Muzeon Park of Arts

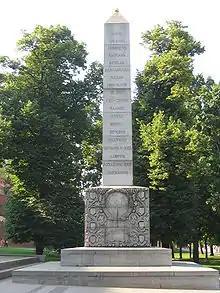
The Alexander Garden Obelisk that was altered in 1918

The contestation and removal of monuments in the USSR goes back to its foundation. On April 12, 1918, Vladimir Lenin, revolutionary leader of the Bolsheviks, released a decree "on the monuments of the Republic" in which he proclaimed that all monuments to the tsars and their affiliates should be removed from public view. He called for the establishment of a commission to decide on the fate of these monuments and to organize the creation of new monuments and emblems that would align with the Socialist revolution. In many cases the new Communist statues took the literal place of the statues removed under Lenin’s 1918 decree, being erected on the same site. One example of these monument transformations is the Alexander Garden Obelisk in Moscow which originally memorialized the Romanov dynasty and was altered in 1918 to honor revolutionary left-wing thinkers such as Karl Marx and Friedrich Engels. A few exceptions were made where pre-Revolution statues remained in their original state, such as the equestrian statue to Peter the Great in St. Petersburg commissioned by Catherine the Great.